New York Philharmonic

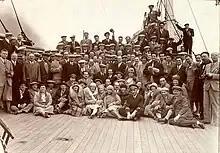
Arturo Toscanini (standing in the center, sporting a bow tie and cap) with the orchestra aboard the S.S "de Grasse", embarking on their European tour, 1930. "New York Philharmonic Archives"

The merger had ramifications for the musicians of both orchestras. Winthrop Sargeant, a violinist with the Symphony Society and later a writer for "The New Yorker", recalled the merger as "a sort of surgical operation in which twenty musicians were removed from the Philharmonic and their places taken by a small surviving band of twenty legionnaires from the New York Symphony. This operation was performed by Arturo Toscanini himself. Fifty-seventh Street wallowed in panic and recrimination." Toscanini, who had guest-conducted for several seasons, became the sole conductor and in 1930 led the group on a European tour that brought immediate international fame to the orchestra. Toscanini remained music director until 1936, then returned several times as a guest conductor until 1945.